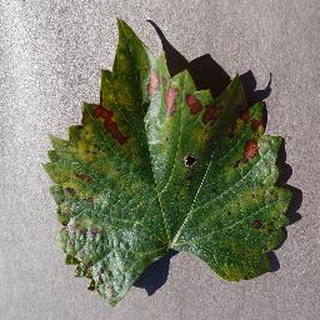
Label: grape_esca_black_measles